John Anthony Copeland Jr.

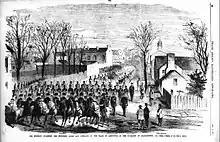
John Anthony Copeland Jr. and Shields Green, being taken in a wagon from the jail to the gallows.

Copeland, Brown, and five others were held for trial by the state of Virginia. He was also visited by marshals seeking him for the Wellington rescue indictment. He made a full confession to the marshals.